Legoland Deutschland Resort

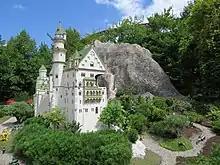
Neuschwanstein Castle model (2017)

Miniland contains 1:20 scale recreations of various European cities and landscapes such as Berlin, Frankfurt, Venice, Swabian Village, The Netherlands, Hamburg Harbour, the Neuschwanstein Castle and several tall buildings from around the world including Legoland's own observation tower which is also to scale. All of the recreations were built entirely of 25 million Lego bricks. Many of the people, animals and vehicles can be moved by hitting a button. Miniland also housed several Star Wars models: seven scenes reproduced from the franchise, including large Yoda and Darth Vader models. These Star Wars models were removed after the 2019 season.